Politics of Suriname

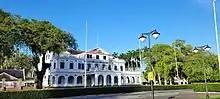
Presidential Palace of Suriname

The executive branch is headed by the president, who is elected by a two-thirds majority of the National Assembly or, failing that twice, by a majority of the People's Assembly for a 5-year term. If at least two-thirds of the National Assembly cannot agree to vote for one presidential candidate, a People's Assembly is formed from all National Assembly delegates and regional and municipal representatives who were elected by popular vote in the most recent national election. The Vice President, normally elected at the same time as the president, is elected for a 5-year term, the same way as the president. As head of government, the president appoints a cabinet of ministers who are led in their day-to-day activities by the Vice President. There is no constitutional provision for removal or replacement of the president unless he resigns.